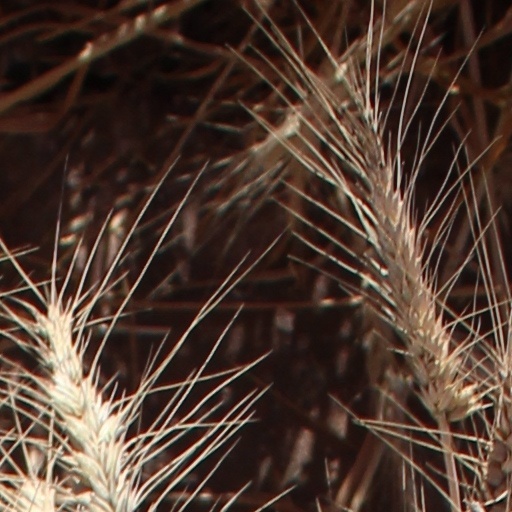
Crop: wheat